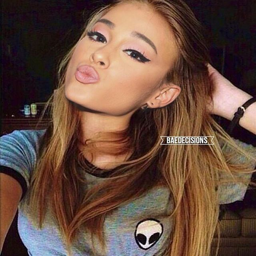
a cool girl feels bored and has completely nothing to do .